Champniers-et-Reilhac

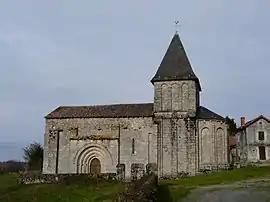
The church in Reilhac

Champniers-et-Reilhac is a commune in the Dordogne department in Nouvelle-Aquitaine in southwestern France.